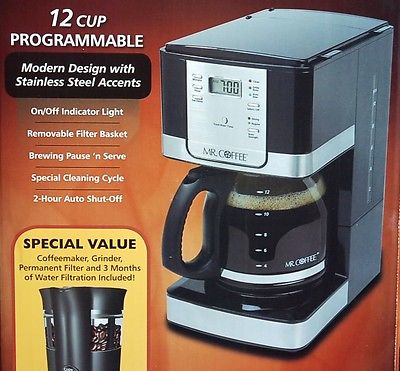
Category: coffee maker